Gustave Garrigou

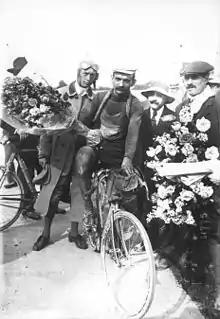
Garrigou at the 1913 Tour de France.

The Tour of 1913 saw the ending of the points system deciding the winner of the general classification. Garrigou finished in second place 8 minutes and 37 seconds behind another Belgian, Philippe Thys.